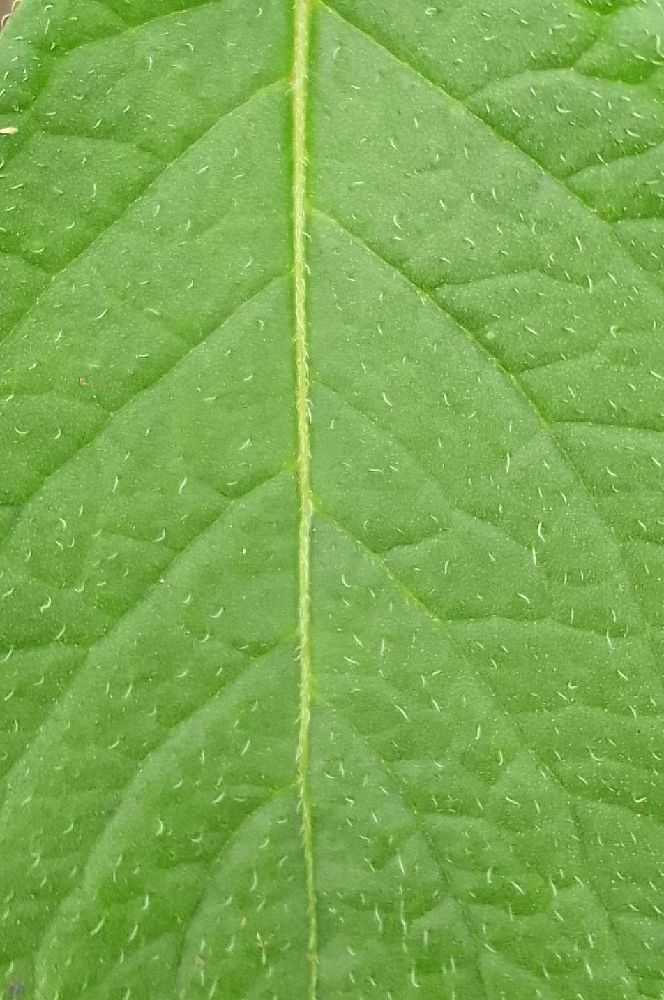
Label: Healthy